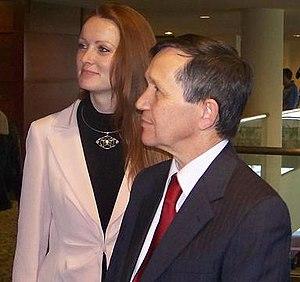
Dennis John Kucinich, né le 8 octobre 1946 à Cleveland, est un homme politique américain, membre du Parti démocrate, ancien maire de Cleveland de 1977 à 1979 et représentant du dixième district de l'Ohio à la Chambre des représentants des États-Unis de 1997 à 2013.